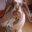
Label: rabbit